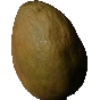
Label: Papaya 1